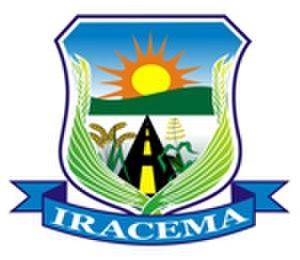
Iracema est une ville brésilienne de l'ouest de l'État du Roraima. Sa population était estimée à 10 043 habitants en 2014. La municipalité s'étend sur 14 119 km².